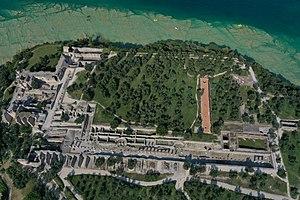
Villa romaine de Sirmione
Les Grottes de Catulle sont les vestiges d'une villa romaine qui a été construite au début de l’ère commune à l'extrémité nord de la péninsule de Sirmione, sur la rive sud du lac de Garde.